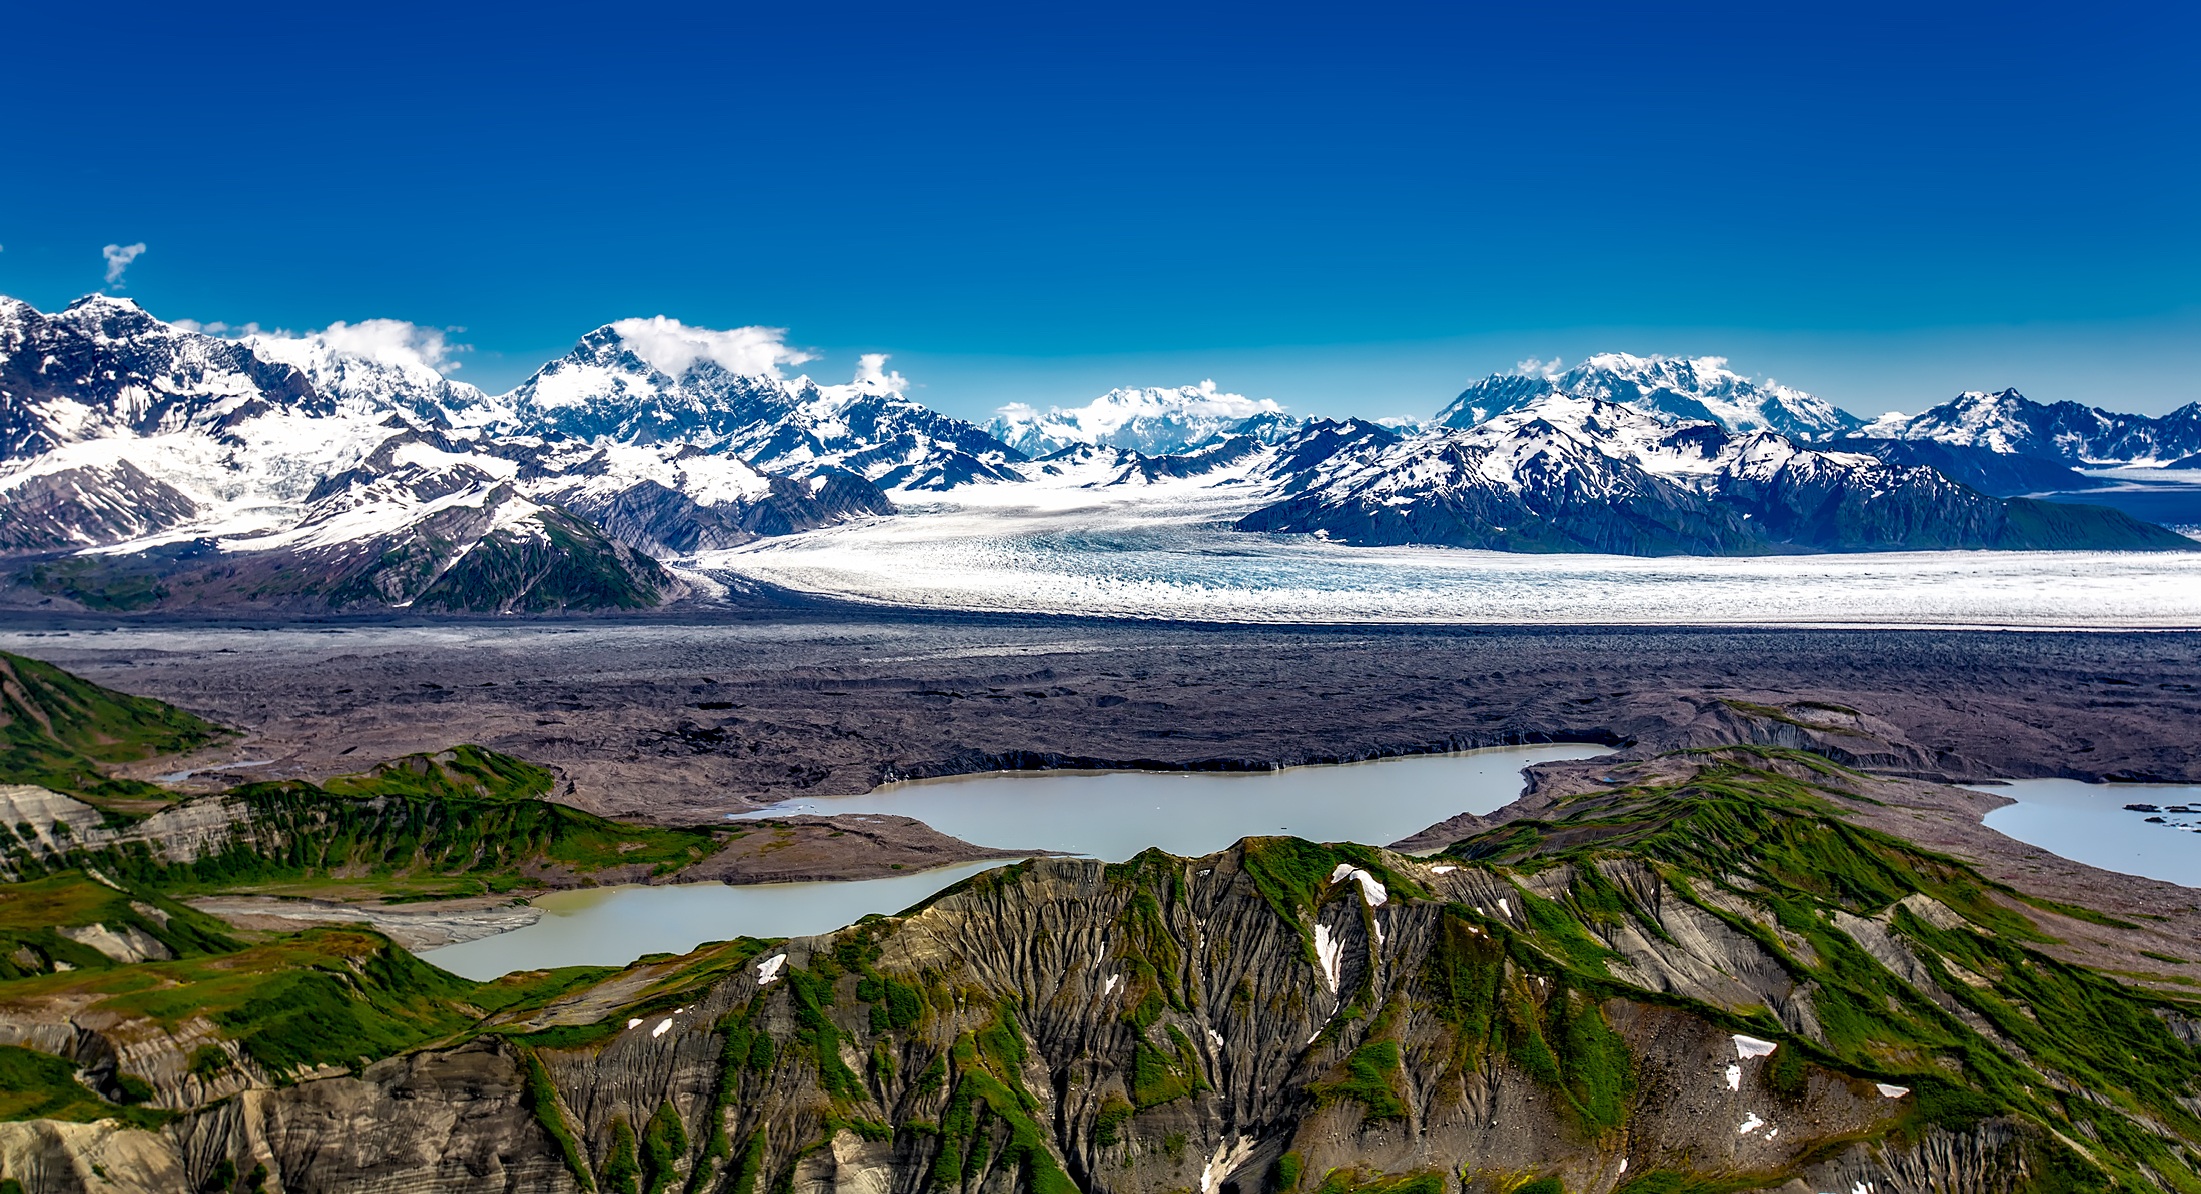
landscape, nature, wilderness, mountain, snow, lake, river, valley, mountain range, panorama, remote, scenic, glacier, arctic, outdoors, hdr, mountains, alps, plateau, fell, alaska, loch, tundra, moraine, landform, mountain pass, geographical feature, mountainous landforms, glacial landform